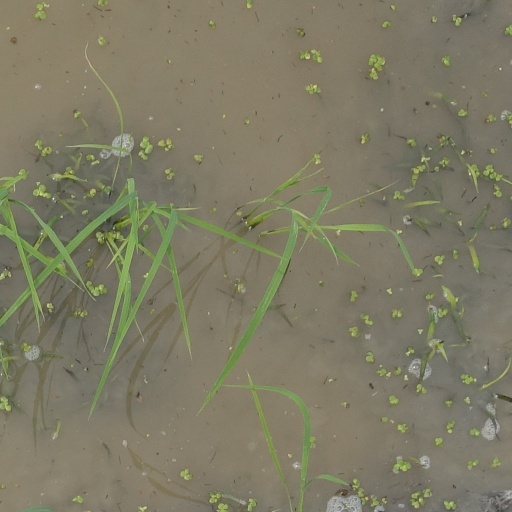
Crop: rice